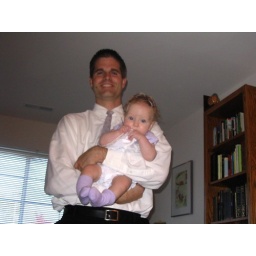
dad and girl by boy